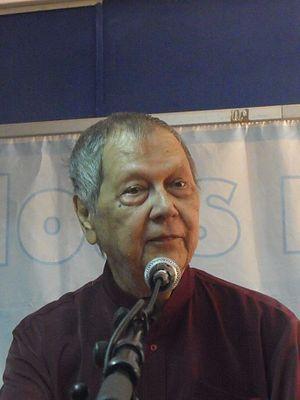
Monsieur Paul Vergès lors d'un meeting sur le Tampon dans le cadre des élections régionales du 21 mars 2010.
Paul Vergès, né le 5 mars 1925 à Ubon Ratchathani et mort le 12 novembre 2016 à Saint-Denis, est un homme politique français.